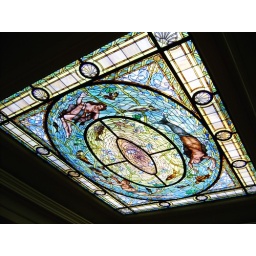
This is the huge stained glass skylight above the men's bath area.